Illinois Central Railroad

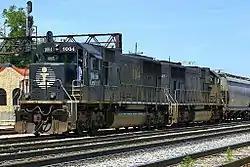
Two Illinois Central EMD SD70s lead a train at Homewood, Illinois

The Illinois Central Railroad , sometimes called the Main Line of Mid-America, is a railroad in the Central United States. Its primary routes connected Chicago, Illinois, with New Orleans, Louisiana, and Mobile, Alabama, and thus, the Great Lakes to the Gulf of Mexico. Another line connected Chicago west to Sioux City, Iowa (1870), while smaller branches reached Omaha, Nebraska (1899) from Fort Dodge, Iowa, and Sioux Falls, South Dakota (1887), from Cherokee, Iowa. The IC also ran service to Miami, Florida, on trackage owned by other railroads.